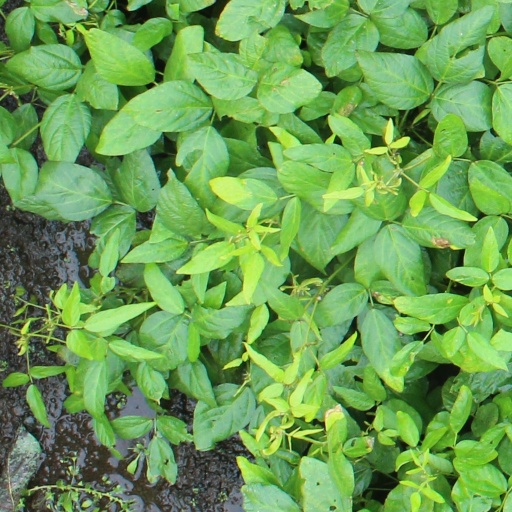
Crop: soybean